Two Balloons

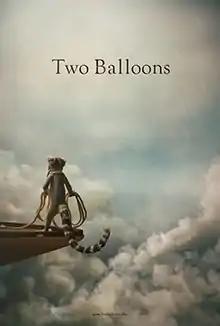
Film poster

Two Balloons is a 2017 stop-motion animated short film written and directed by Mark Smith. The film premiered at the 2017 Foyle Film Festival.